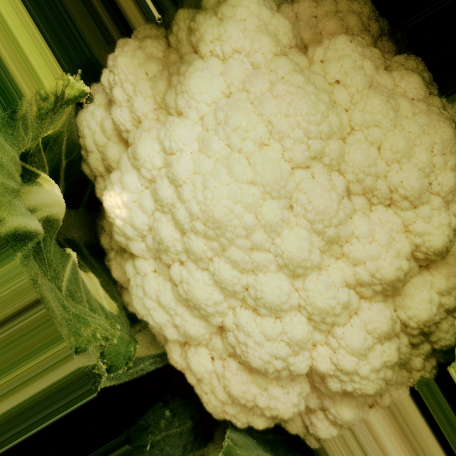
Label: Disease Free